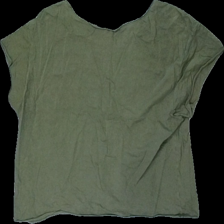
View: back
Type: T-shirt
Category: Ladies
Brand: Zara
Colors: Green
Material: 100% cotton
Cut: Regular, Cropped
Size: M
Season: All
Damage location: middle right
Damage 2 location: middle center
Damage 3 location: middle center
Price range: <50
Recommended usage: Reuse
Description: grön t-shirt